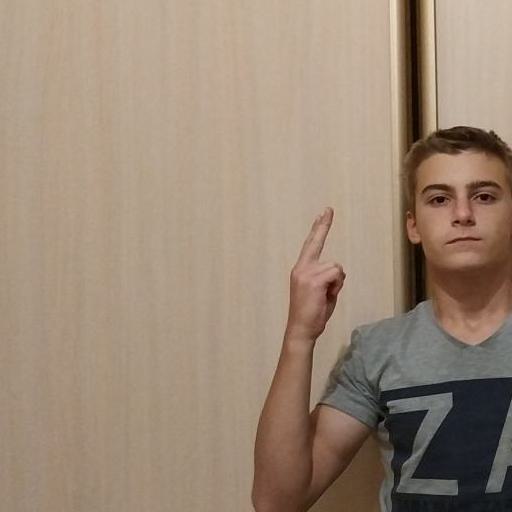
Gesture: two_up_inverted